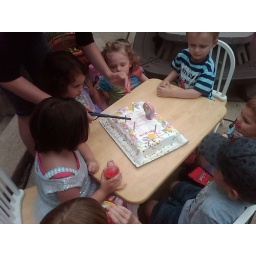
Our big girl turned 5 with a party at our house in Naperville 07/19/2009